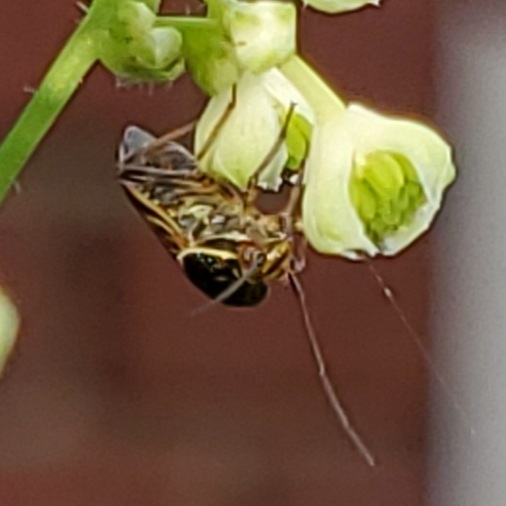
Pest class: lygus_bug